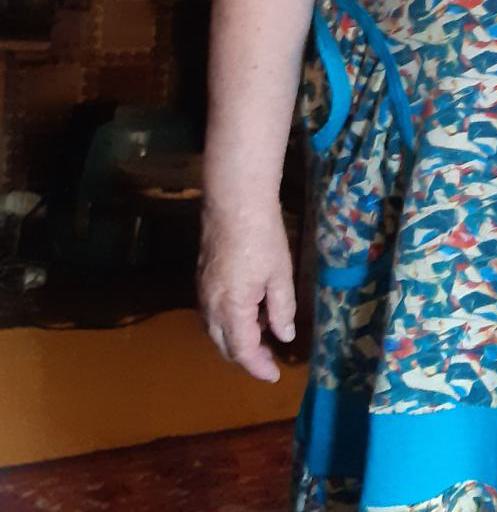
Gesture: no_gesture